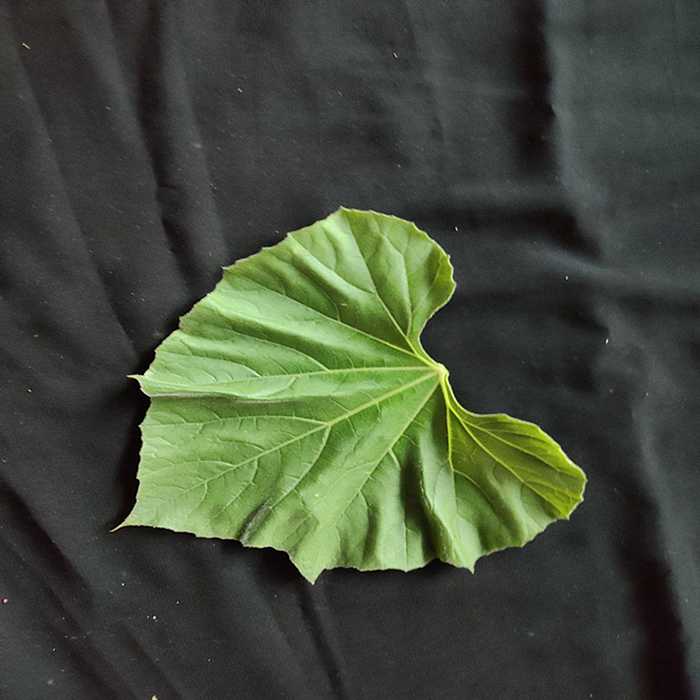
Plant: Bottle gourd
Label: Fresh leaf